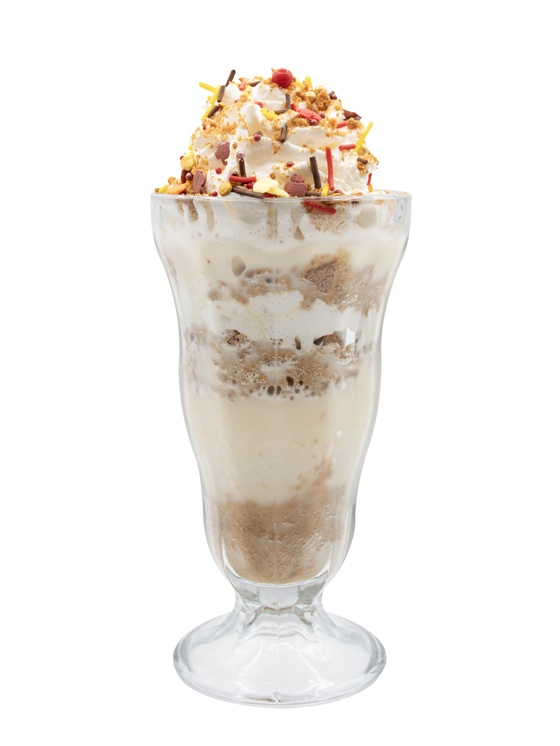
Pumpkin Cookie Parfait
Ingredients 15 mL Monin spiced pumpkin fruit puree 30 mL Monin Cookie Butter® Syrup 4 scoop(s) vanilla ice cream 60 mL milk Glass: Tall/Pint Glass Size: 16 oz. Garnish: Whipped cream, Crumbled cookies Instructions Combine ingredients in a blender. Blend until smooth. Pour blended beverage into serving glass. Garnish.
Brand: MIXOpro.STORE - Cocktail Ingredients and Solutions!
Category: Food, Beverages & Tobacco > Food Items > Frozen Desserts & Novelties